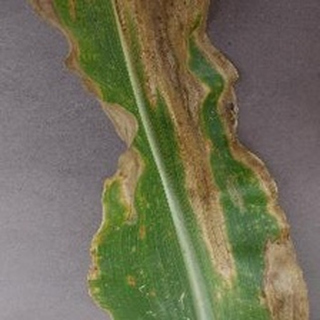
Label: corn_northern_leaf_blight